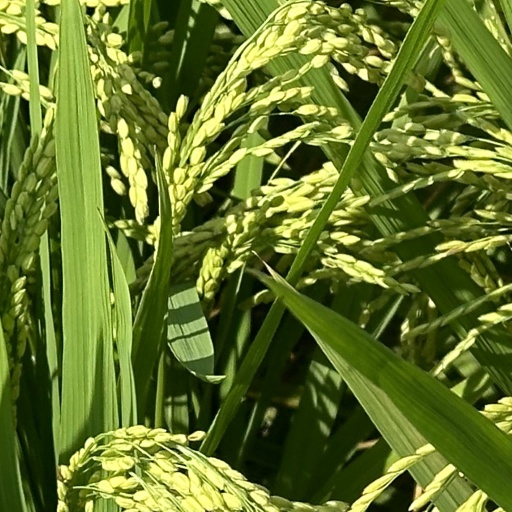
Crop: rice